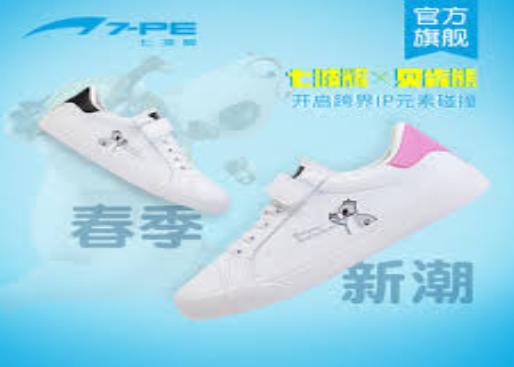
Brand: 7-PE
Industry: Clothes